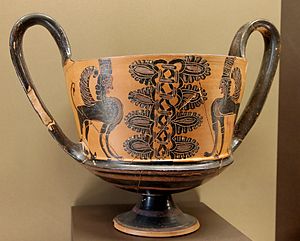
Kantharos
Kantharos fra Boiotia, arkaisk tid, ca. 500 f.Kr.
En kantharos er i græsk keramik et drikkekar. Det har høje, lodrette hanke, som strækker sig over kanten på karet.